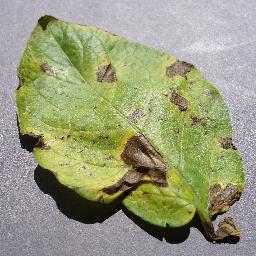
Etiqueta: Tizon_Temprano